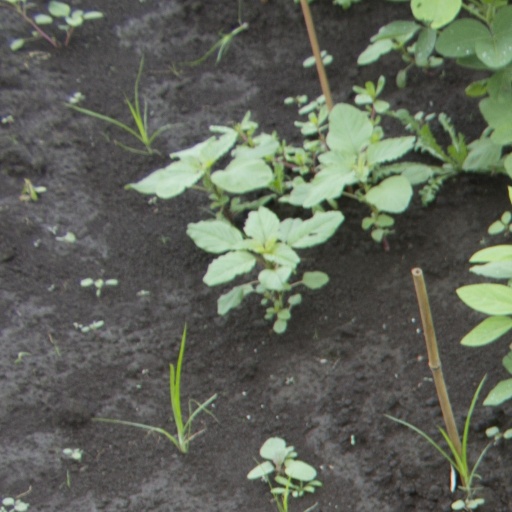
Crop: soybean